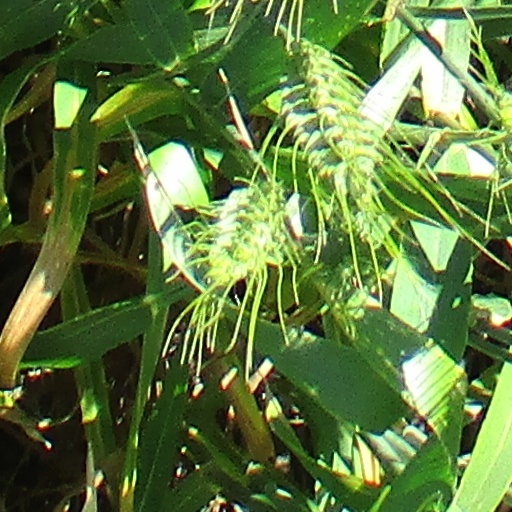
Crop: wheat